Siege of Bitche

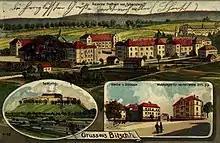
Overview of Bitche

Encouraged by the success of their previous outing, the French engaged in a slight skirmish on 1 September 1870 at half past four near the road to Sarreguemines. On the night of 3 to September 4, 1870, Teyssier had another diversion exit executed from the entrenched camp. Eight hundred soldiers are divided into three distinct groups with the following missions: